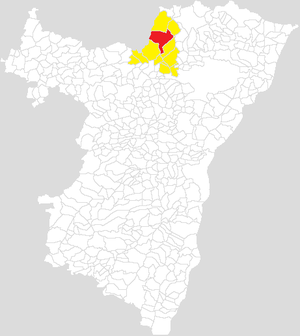
Communauté de communes du Pays de Niederbronn-les-Bains
Cet article répertorie les 24 communautés de communes du Bas-Rhin, classées par ordre alphabétique, et liste, pour chaque, les communes les composant et le chef-lieu marqué en gras.
La communauté de communes du Pays de Niederbronn-les-Bains est une des intercommunalités qui composent le Pays de l'Alsace du Nord, située dans le département du Bas-Rhin et la région Grand Est ; elle comporte 13 communes membres.